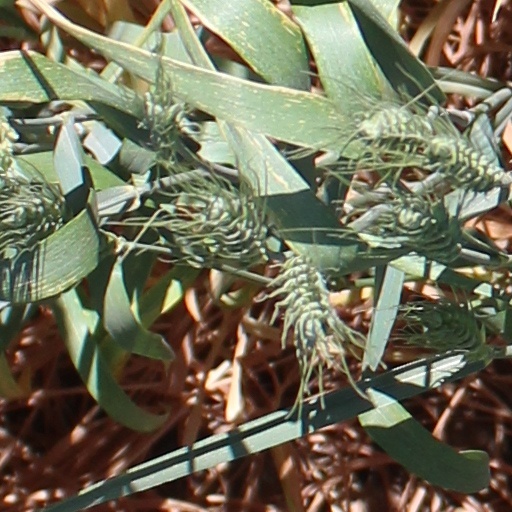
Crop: wheat